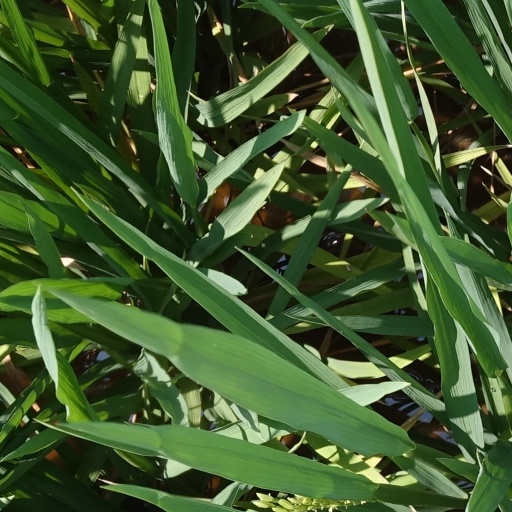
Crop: rice